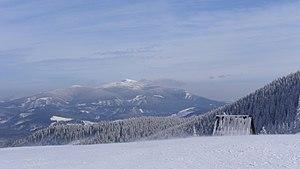
Le mont Babia Góra (litt. le mont de la sorcière) en hiver, vu de Hala Miziowa. Polski: Babia Góra zimą - widok z Hali Miziowej